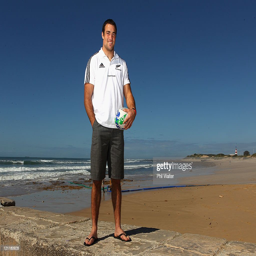
rugby player poses on the beach during a portrait session .